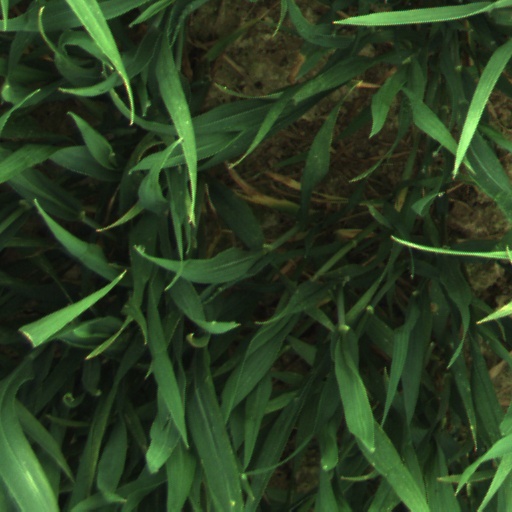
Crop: wheat